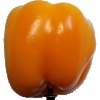
Label: yellow_pepper